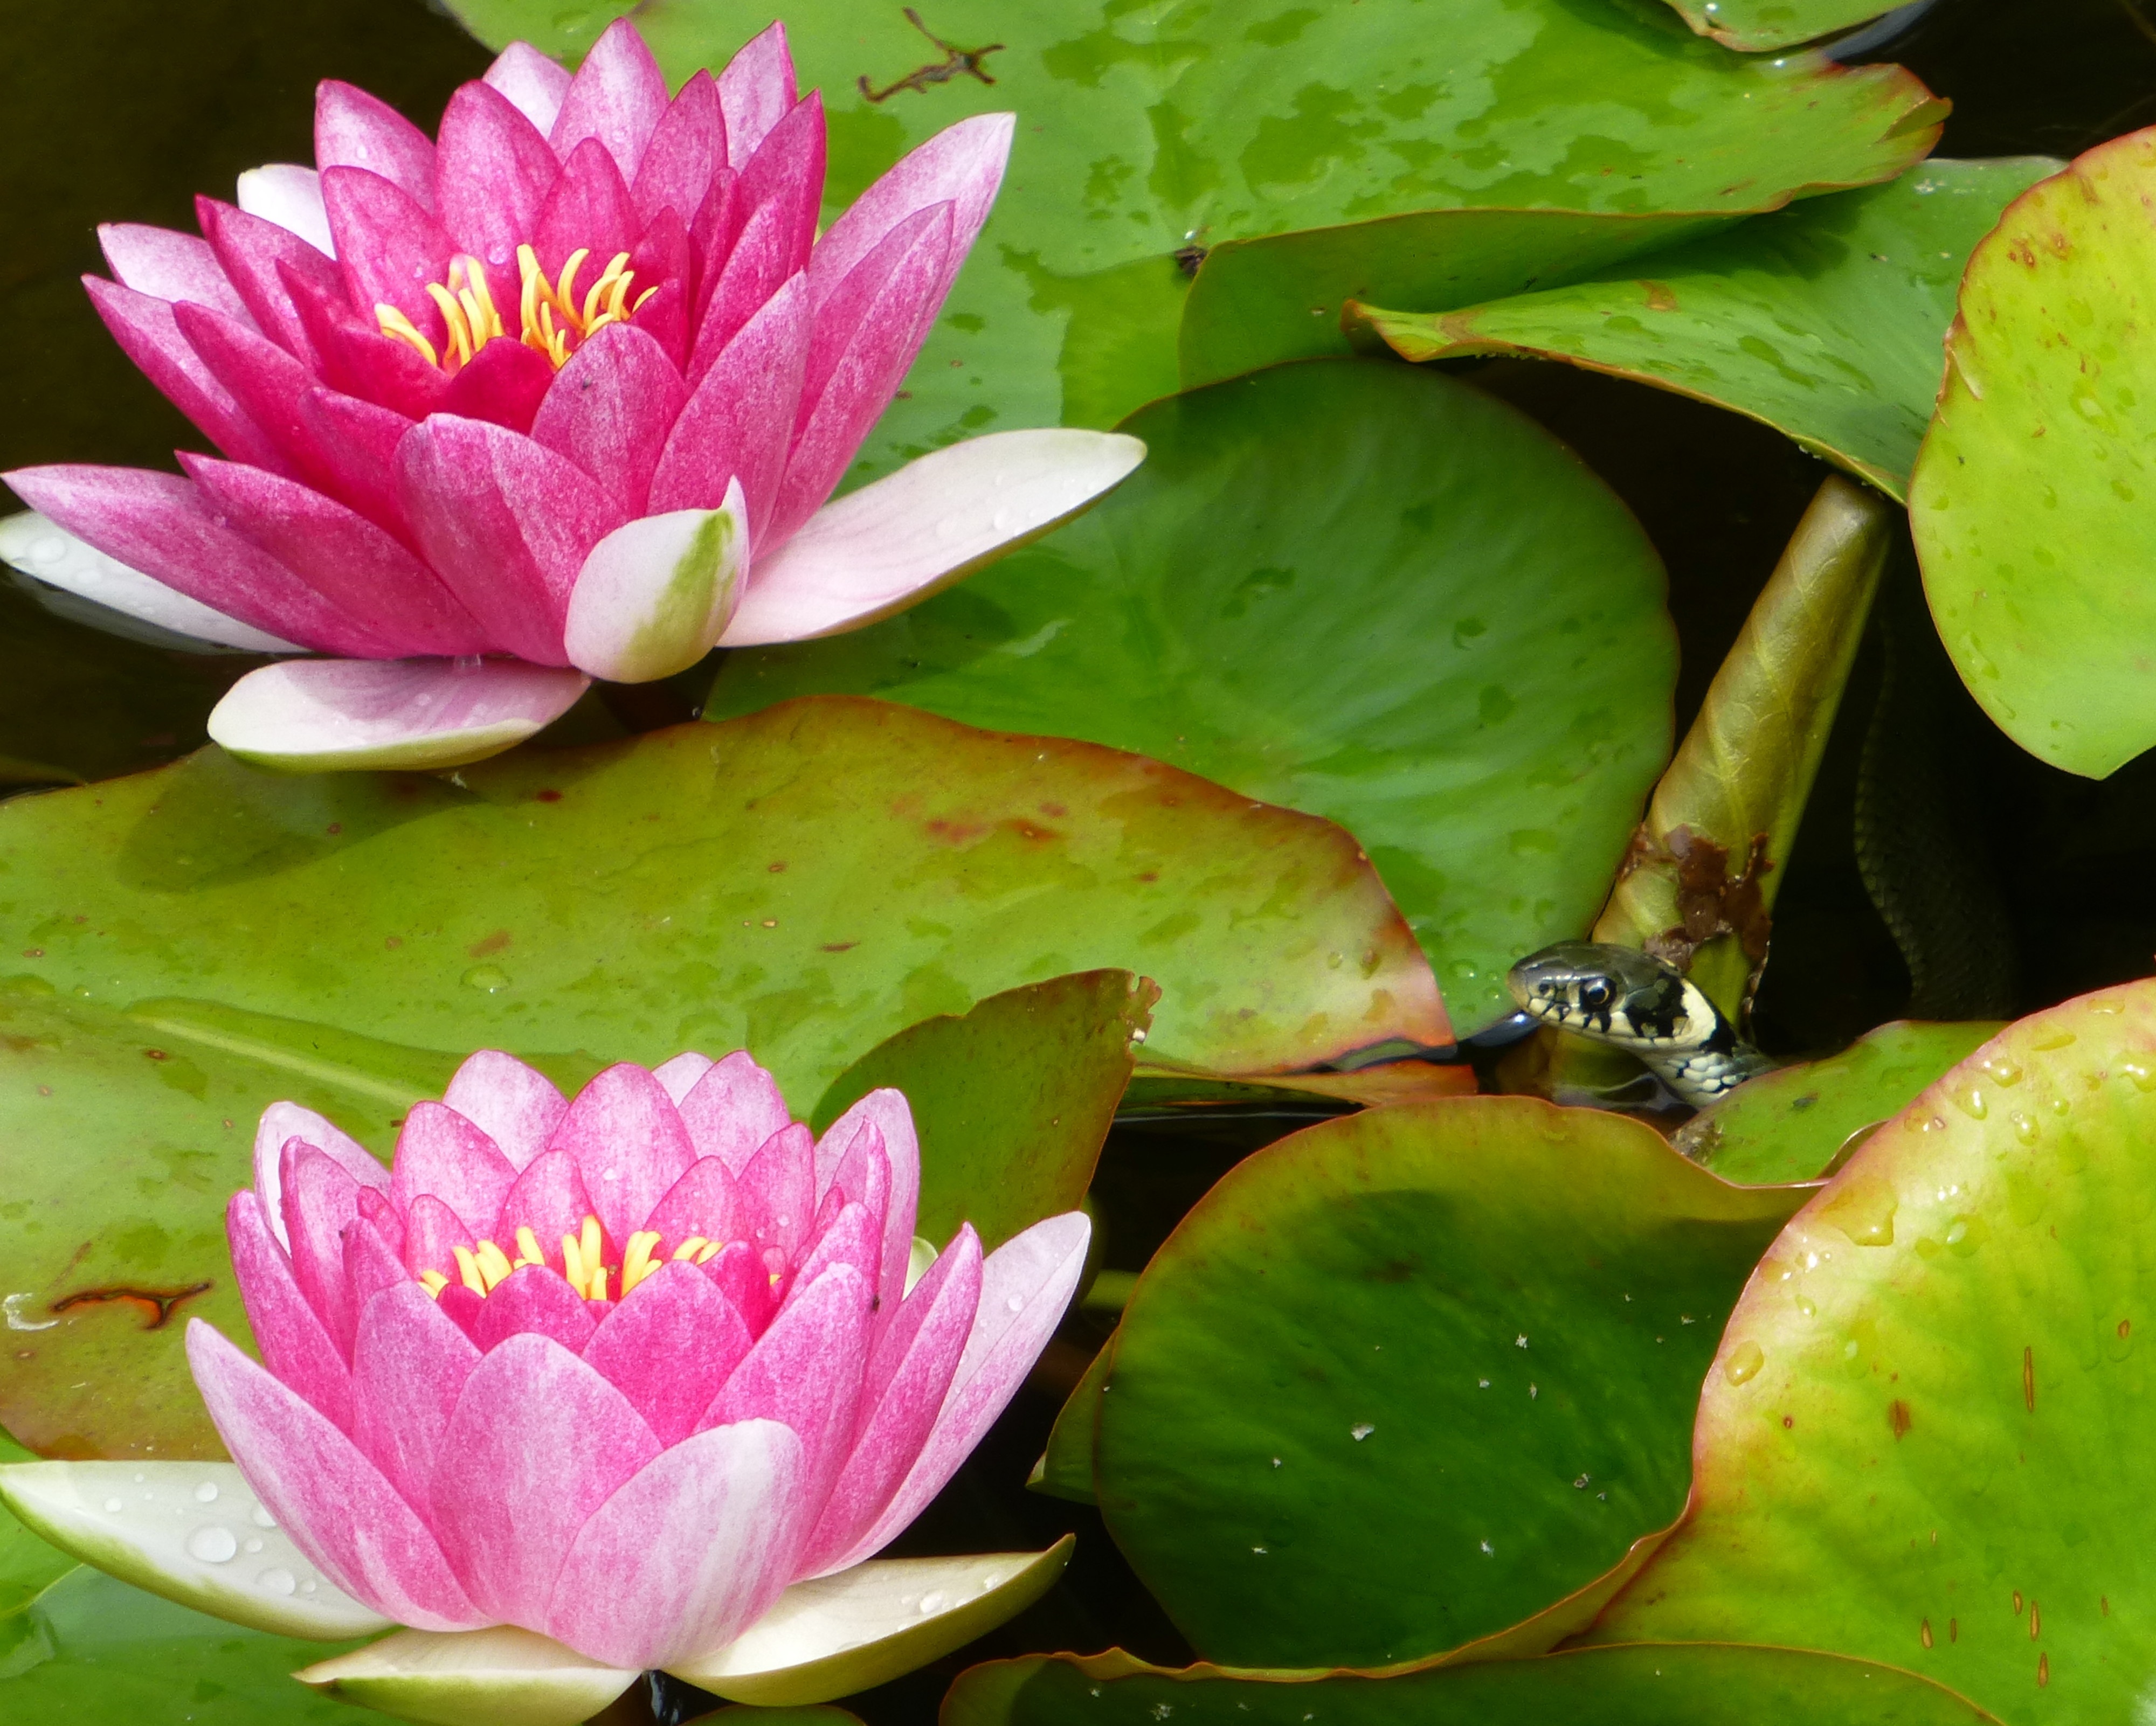
blossom, plant, leaf, flower, petal, green, botany, sacred lotus, aquatic plant, flora, snake, lotus, water lilies, wildlife photography, macro photography, garden pond, flowering plant, grass snake, land plant, lotus family